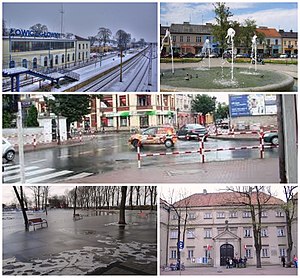
Łowicz
Łowicz er en by ved floden Bzura i det centrale Polen med 31.000 indbyggere.